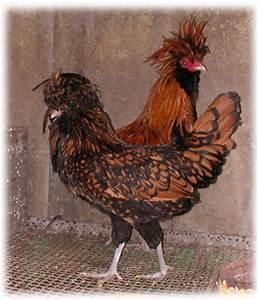
chicken